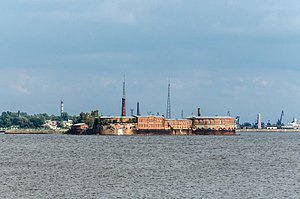
Administrativ inddeling af Sankt Petersborg / Kronsjtadtskij rajon
Fort Peter den Store i Kronstadt
Den føderale by Sankt Petersborg i Rusland er administrativt inddelt i 18 rajoner, der igen er opdelt i 111 bydele: 81 bymæssige okruger, 9 byer og 21 landsbybebyggelser.